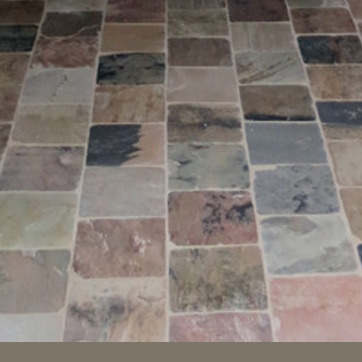
Material: tile